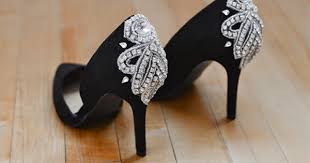
Waste category: shoes